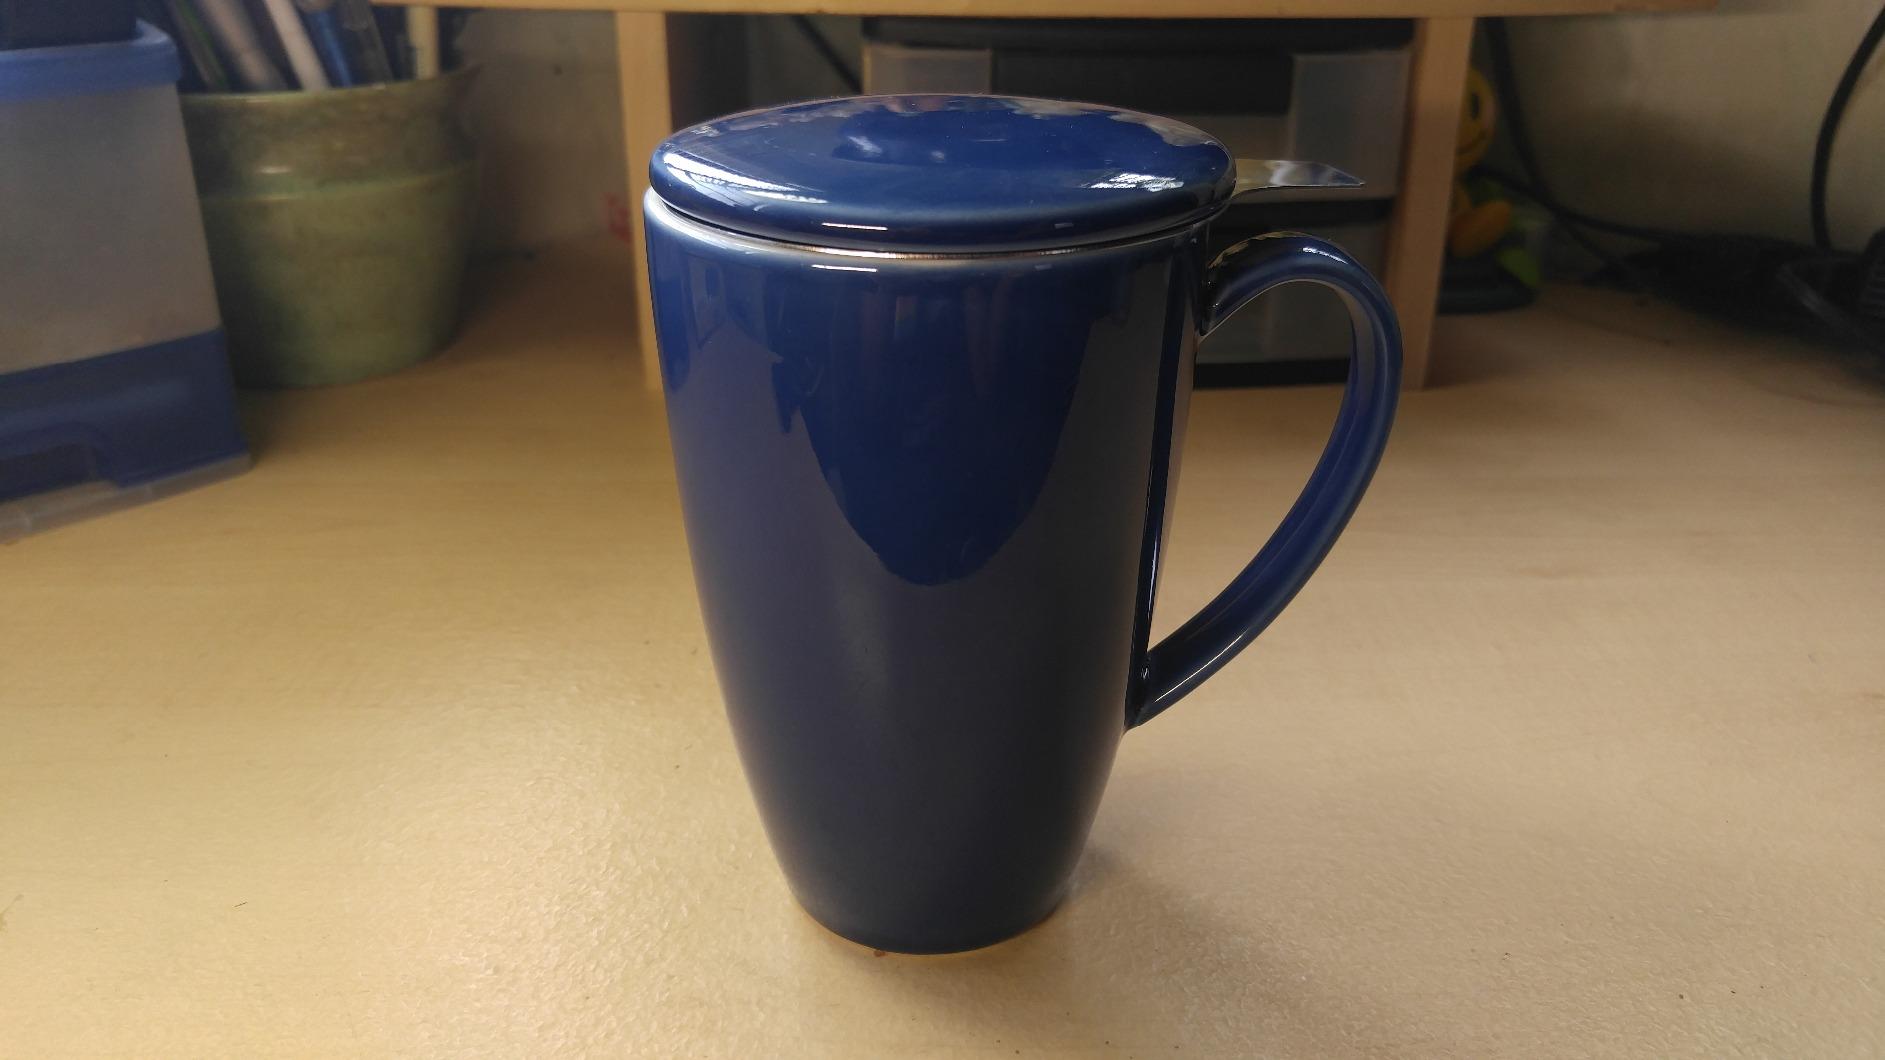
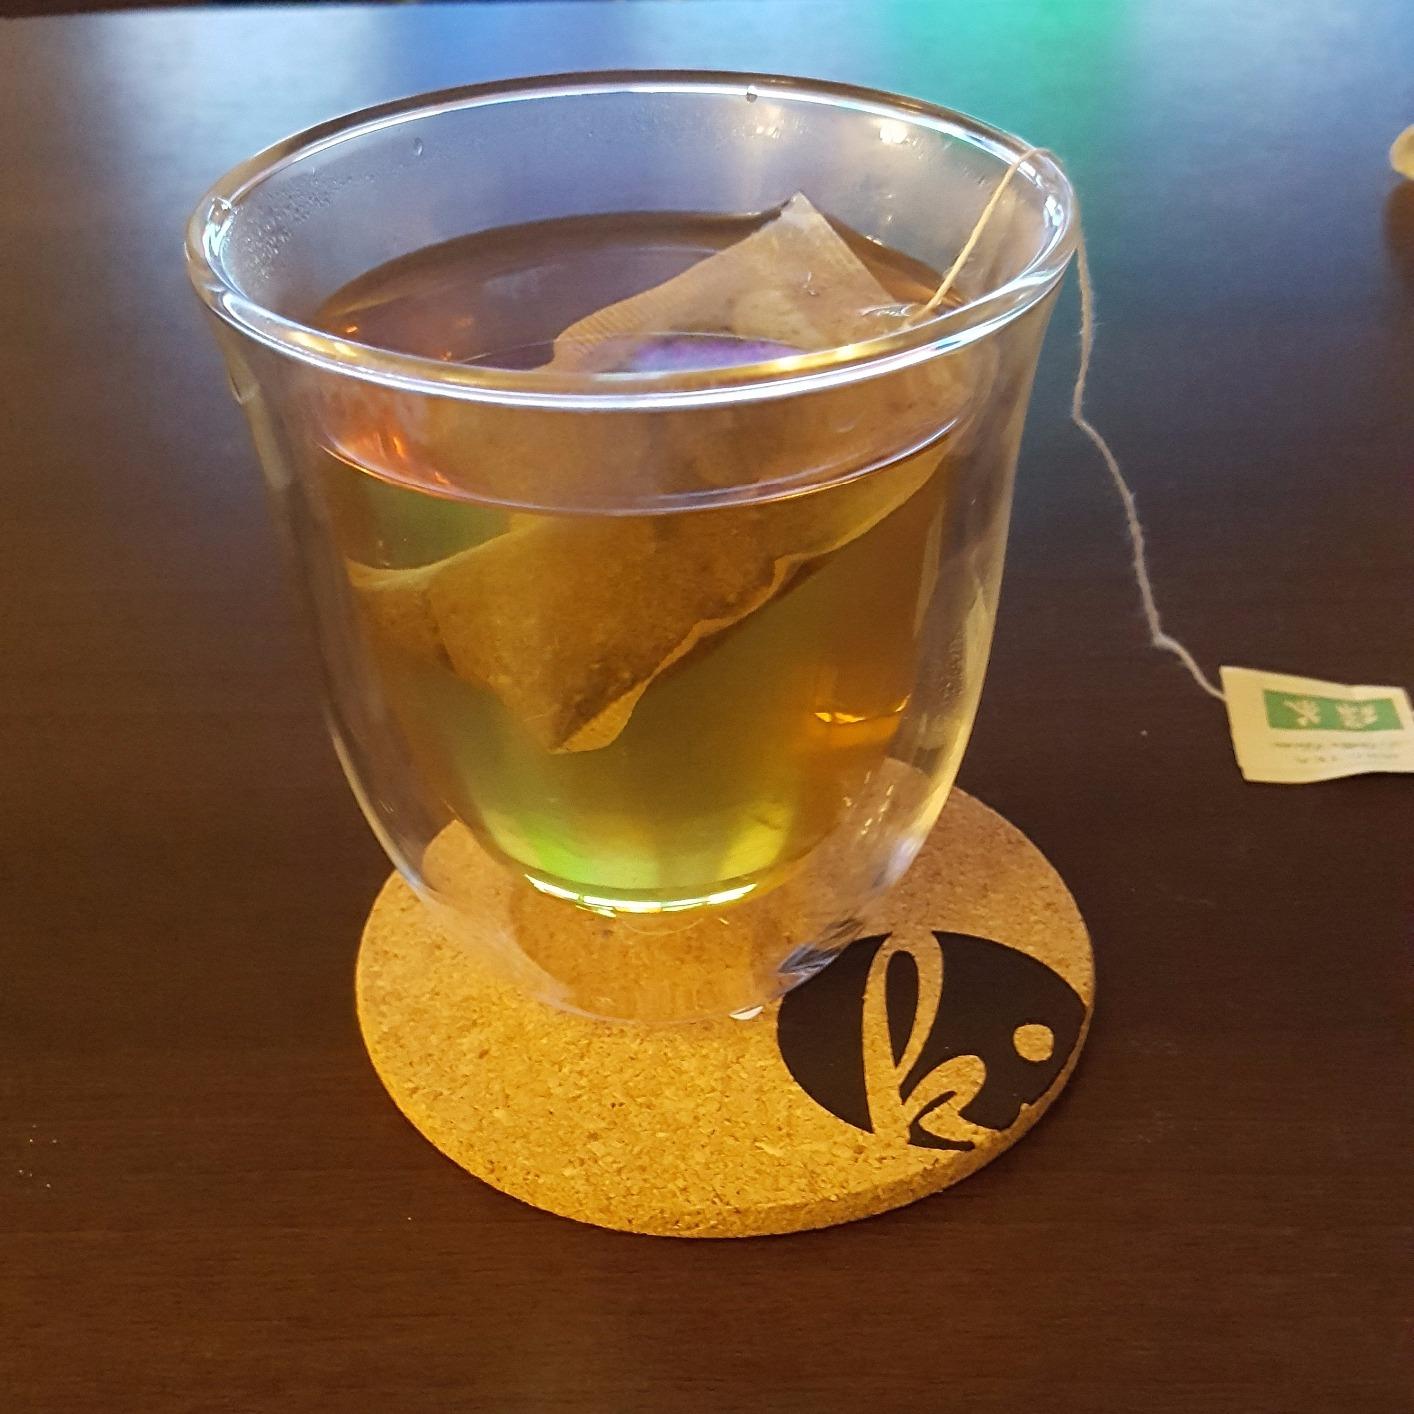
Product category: items_mug
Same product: no